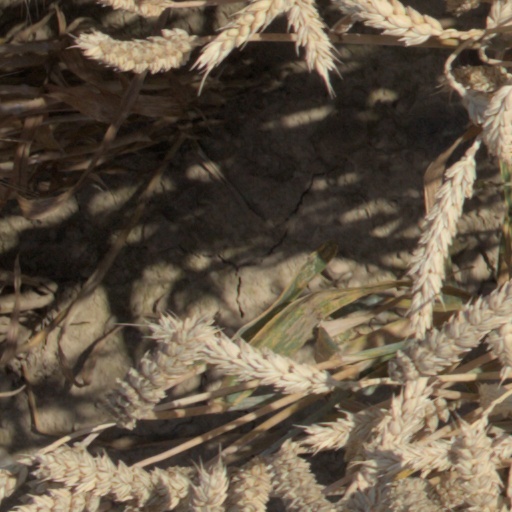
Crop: wheat